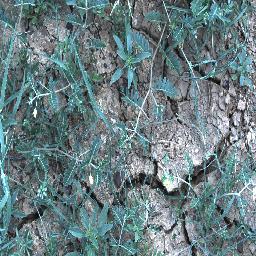
Label: negative